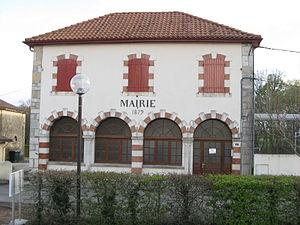
Mairie de Biaudos (Landes (département)) (Pyrénées).
Biaudos est une commune française située dans le département des Landes en région Nouvelle-Aquitaine.